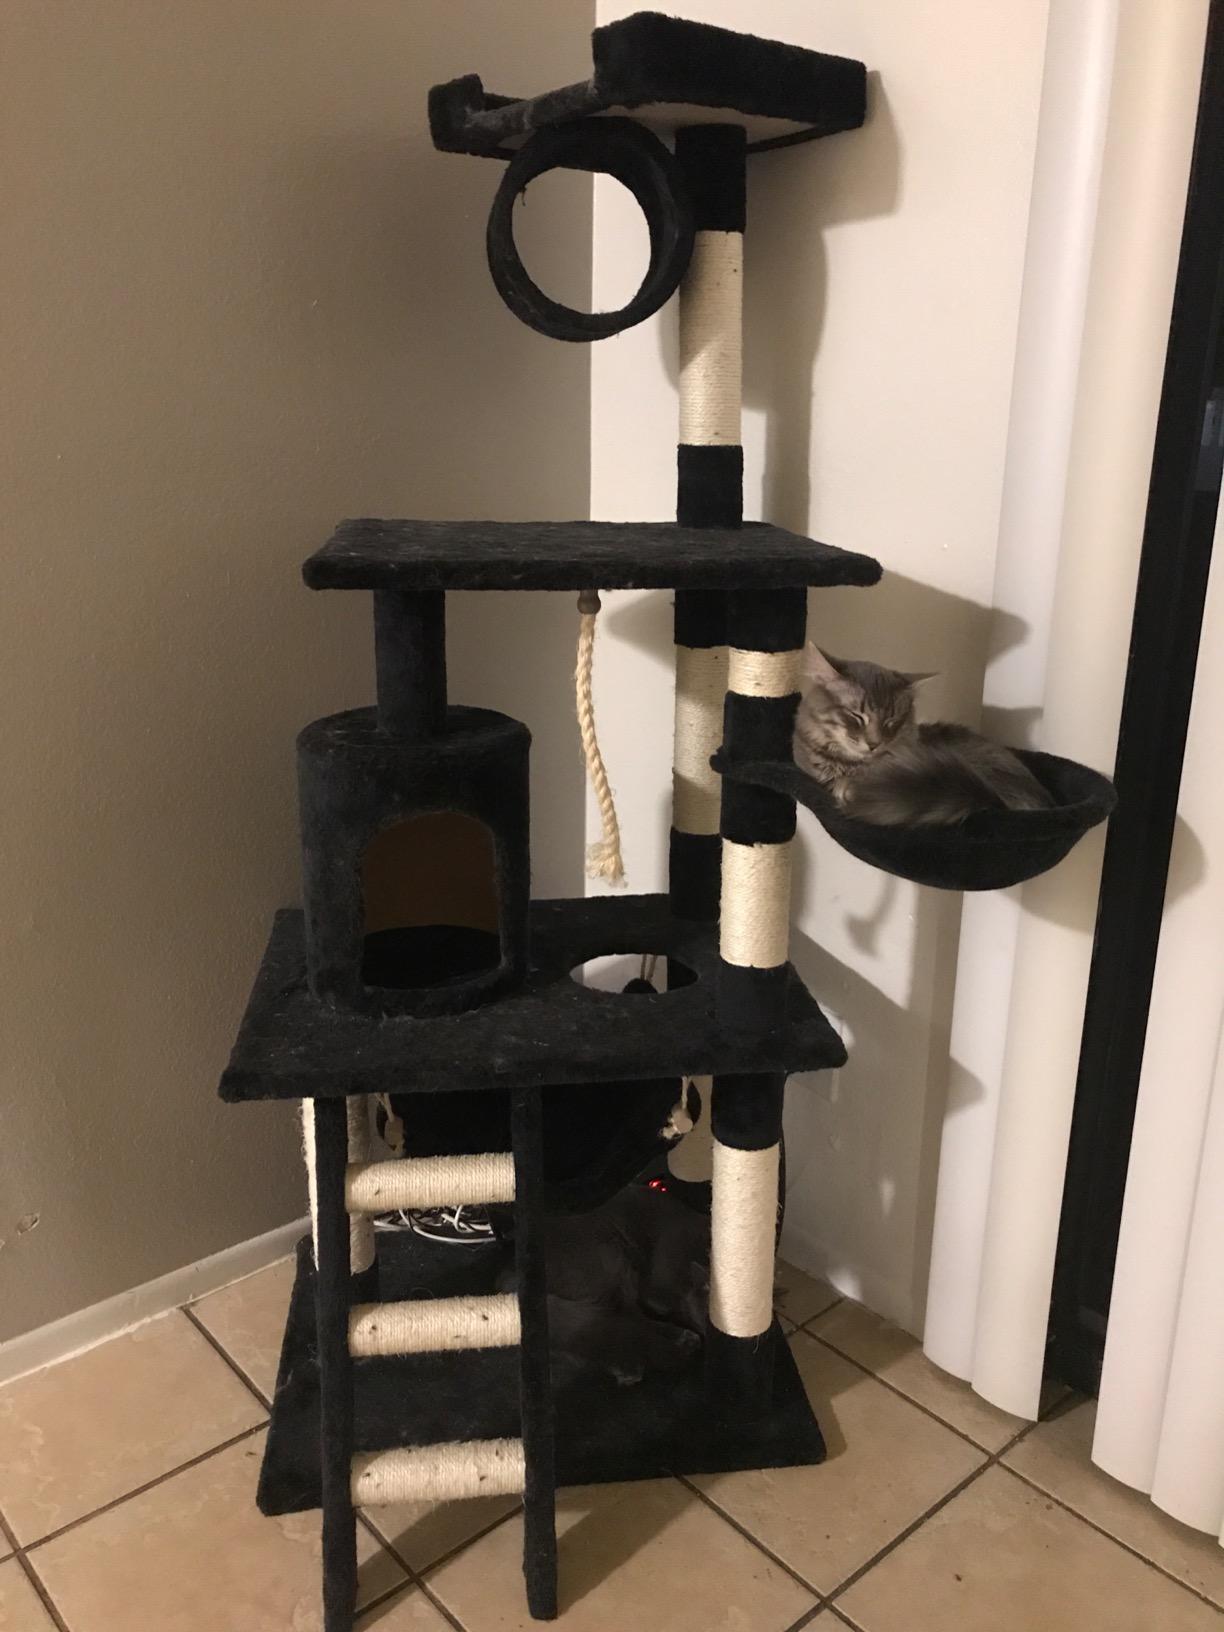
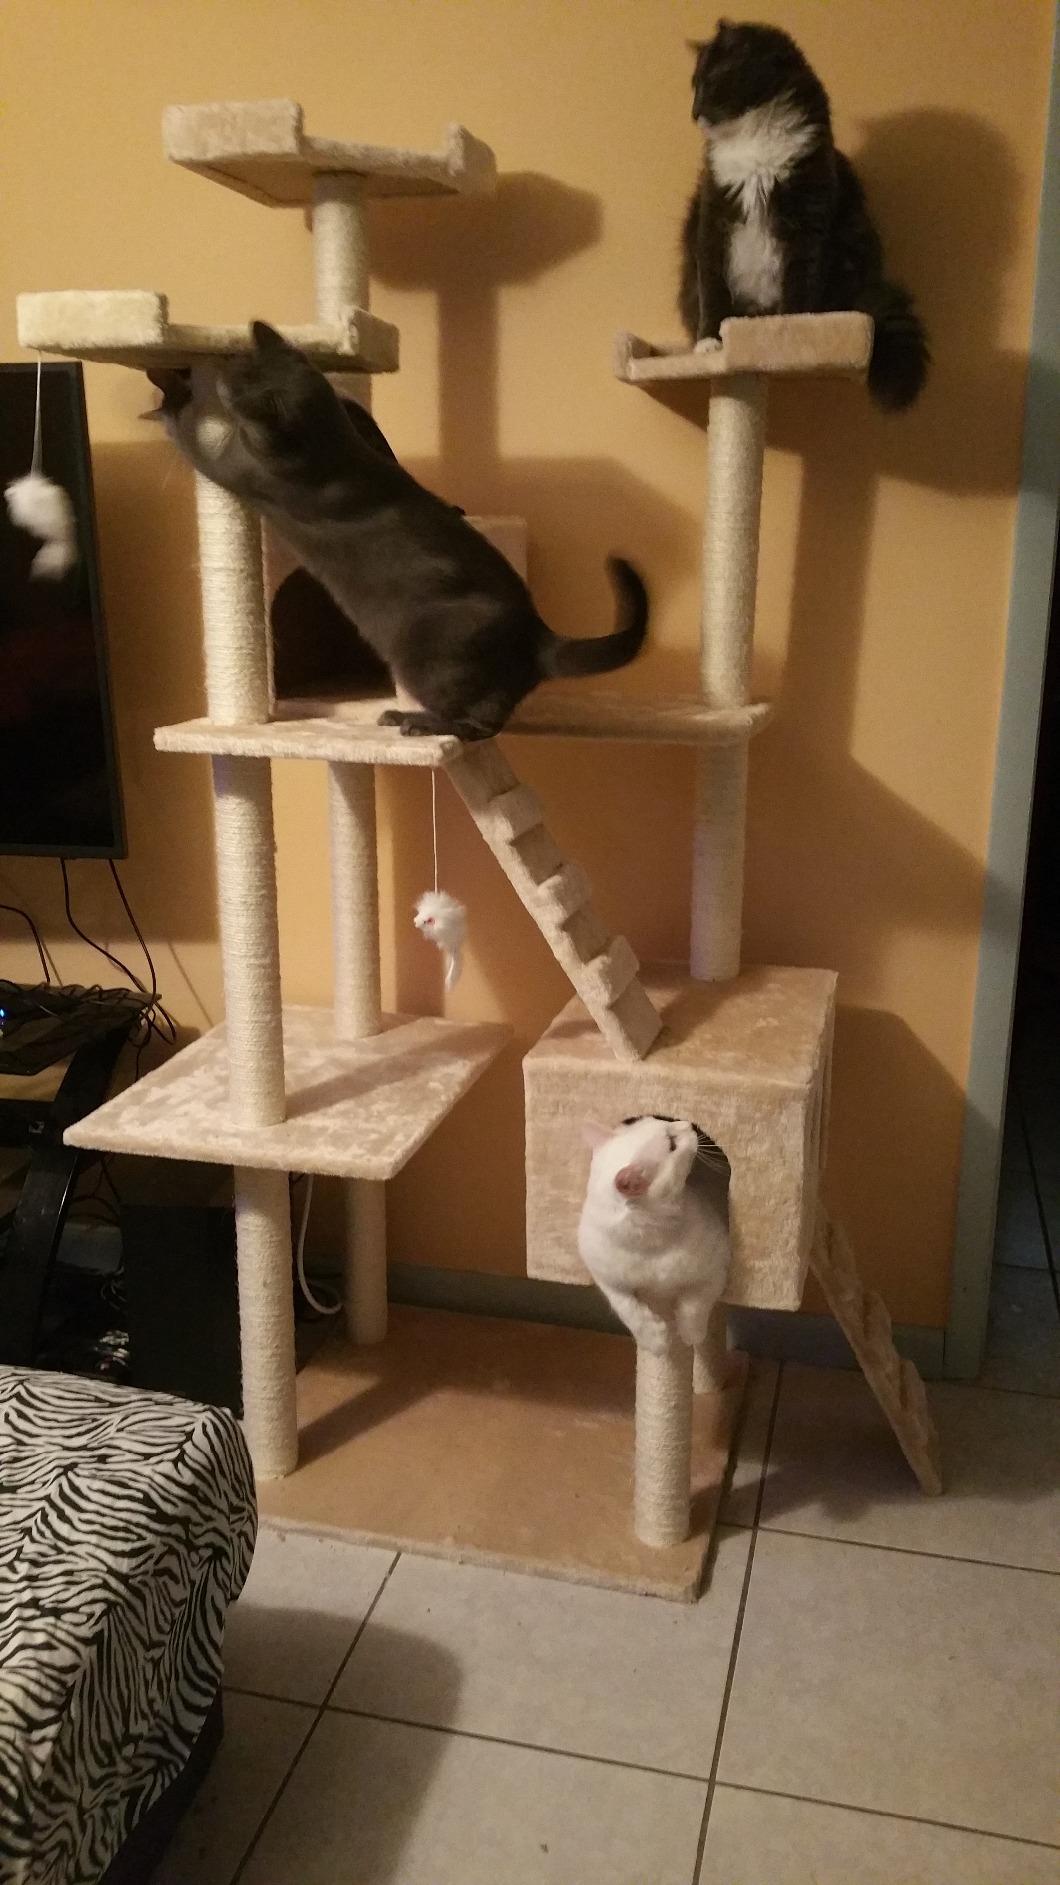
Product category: items_cat tree
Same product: no